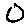
Label: 0